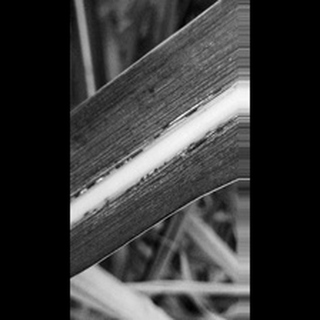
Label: sugarcane_rust